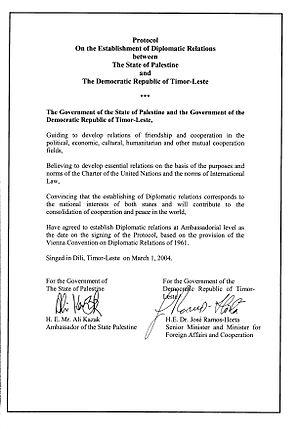
La diplomatie palestinienne est la politique étrangère menée par les représentants du peuple palestinien et par l'État de Palestine en vue de favoriser leurs intérêts géostratégiques, politiques, et économiques.